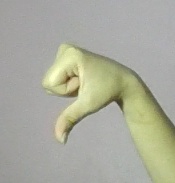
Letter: waw